Binaural (album)

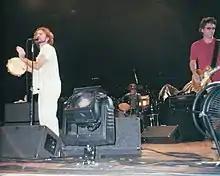
Pearl Jam on stage. Eddie Vedder sings while playing a tambourine next to a spotlight, Mike McCready plays a guitar, and Matt Cameron on the drums is seen in the background.

Pearl Jam promoted the album with tours in Europe and North America. The tour started along with the album release on May 23, with a show in Lisbon, Portugal. The European tour had 26 dates. The final concert of the European tour ended in tragedy, where an accident at the Roskilde Festival in Denmark on June 30 led nine fans to be crushed underfoot and suffocated to death as the crowd rushed to the front. This led two additional concerts through July to be cancelled. A month after the European tour concluded, the band embarked on a two-leg North American tour, starting on Virginia Beach, Virginia on August 3. The first leg of the tour focused on the East Coast of the United States, and then the band moved to the Midwest and the West Coast for the tour's second leg. The band considered disbanding after the Roskilde tragedy, but Vedder stated that "playing, facing crowds, being together" in the North American tour "enabled us to start processing it."